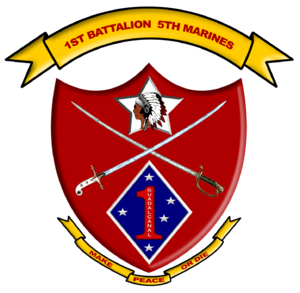
Cet article est une liste des bataillons du Corps des Marines des États-Unis, triés en fonction des missions qu'ils exécutent.
Le 1ᵉʳ bataillon, 5ᵉ régiment de Marines est un bataillon de l'armée américaine créé en 1914.